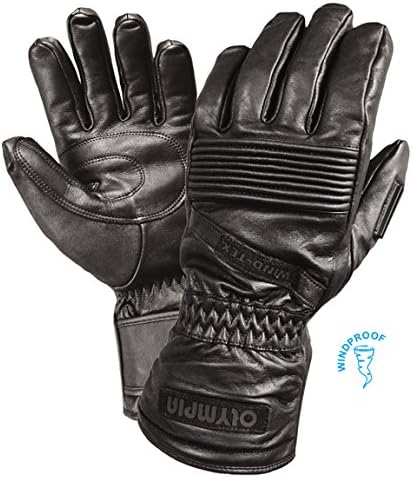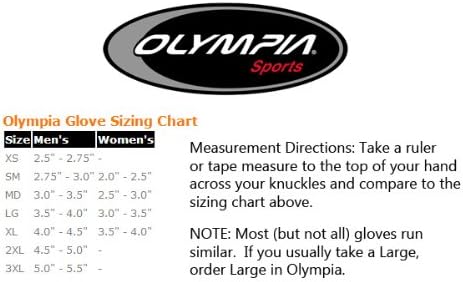
Olympia Sports 4350 All Season I Gloves - 2X-Large/Black
Category: Automotive
Known for comfort, great fit, lightweight enough for spring through autumn rides, yet will keep hands warm down into the 40’s. Deluxe supple glove leather, Wind-Tex liner, Thermolite insulation, padding where you need it for comfort and protection, extended length with Velcro wrist closures, goggle wiper. This glove is "water resistant", meaning the shell fabric is laminated with a special film that is waterproof/breathable and windproof. But the glove is still not waterproof, just water "resistant", because the seams are not sealed.
Features: Deluxe supple glove leather | Wind-Tex liner, for windproof, water resistant and breathable comfort. | Thermolite insulation for warmth. | Extended length and Velcro closure for best fit. | Goggle wiper for better visibility.